Brotherhood of Ruralists

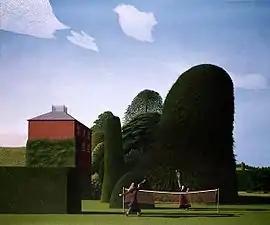
"The Badminton Game" by David Inshaw, typical of the work of the Brotherhood

The Brotherhood of Ruralists is a British art group founded in 1975 in Wellow, Somerset, to paint nature. Their work is figurative with a strong adherence to 'traditional' skills. Painting in oil and watercolour predominate, with mixed media assemblage, printmaking, ink and pencil drawing also being common. It has been described as "a kind of late twentieth-century reinvention of William Morris's arcadian craft guilds."